Witches' Sabbath (The Great He-Goat)

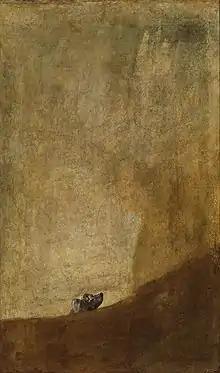
"The Dog", c. 1819–1823. Museo del Prado

There is no record of Goya's thoughts during this period. He completed the series while recuperating from an illness, possibly lead poisoning, in considerable mental and physical pain. "Witches' Sabbath" is believed to be a rather bitter but silent protest against the royalists and clergy who had retaken control of Spain after the Peninsular War of 1807–14. Spanish advocates of the Enlightenment sought to redistribute land to the peasants, educate women, publish a vernacular Bible, and by replacing superstition with reason, put an end to the Inquisition. Outbursts of witch hunting, as occurred during the Logroño Inquisition, was an appalling regression to liberals such as Goya.